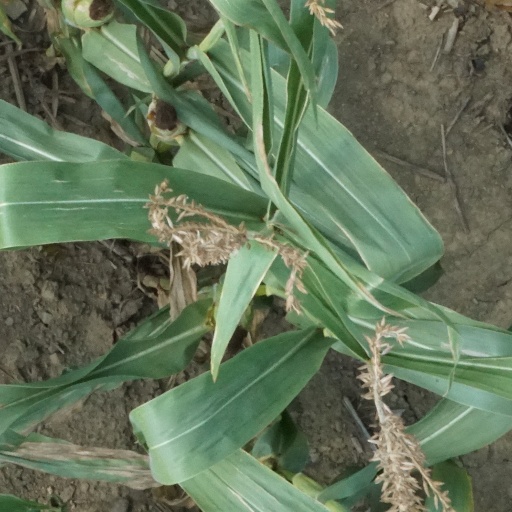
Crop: maize; corn